Certosa di Pavia

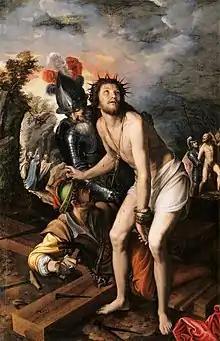
Vincenzo Campi, "Christ at the cross" (1575).

In the presbytery there is the large Renaissance carved wooden choir, commissioned by Ludovico il Moro. It is remarkable both from the point of view of the inlay, and for the quality of the designs from which the inlays were taken, probably produced by the same artists who created the pictorial decorations such as Bergognone and Zenale. The 42 dossals depict saints or biblical characters, each of which shows architectural or natural scenarios with elaborate and imaginative Renaissance-style constructions. The execution was entrusted by the Duke in 1486 to Bartolomeo de Polli, a Modenese already active at the court of Mantua, and completed by the Cremonese inlayer Pantaleone de Marchi, in time for the consecration of the church, which took place in 1497.